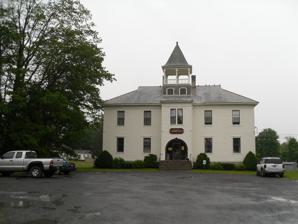
Building: Hydeville School
Country: United States of America
Year built: 1898
United States historic place Hydeville School U.S. National Register of Historic Places Show map of Vermont Show map of the United States Location VT 4A , Castleton, Vermont Coordinates 43°36′19″N 73°13′48″W / 43.60528°N 73.23000°W / 43.60528; -73.23000 Area 3 acres (1.2 ha) Built 1898 ( 1898 ) Built by Frank Davis Architect N.S. Wood Architectural style Colonial Revival NRHP reference No. 78000242 Added to NRHP November 21, 1978 The Hydeville School is a historic former school building on Vermont Route 4A in Castleton, Vermont .  Built in 1898, it is an example of Colonial Revival architecture.  It is also historically notable as one of the first schools in the state that was used as a training school for teachers being trained at the normal school in Castleton (now Castleton University ).  The building was listed on the National Register of Historic Places in 1978. Description and history The Hydeville School stands in the village of Hydeville in western Castleton.  It is set on the south side of Route 4A, between School Street and Blissville Road.  It is a two-story wood frame structure, with a hip roof , clapboard siding, and a slate foundation finished in concrete.  The most prominent feature is a projecting three-story tower, which has pilastered corners, the main entrance set in a round-arch opening, and an open belvedere beneath a flared pyramidal roof .  The interior retains significant amounts of original finish, including woodwork in the stairwells and classrooms. The school was authorized by the town in 1898, designed by local architect N.S. Wood, and opened in 1899.  It was one of three schools in the Castleton school system that was used by the normal school at Castleton College as a training ground for teachers and techniques. See also National Register of Historic Places listings in Rutland County, Vermont References